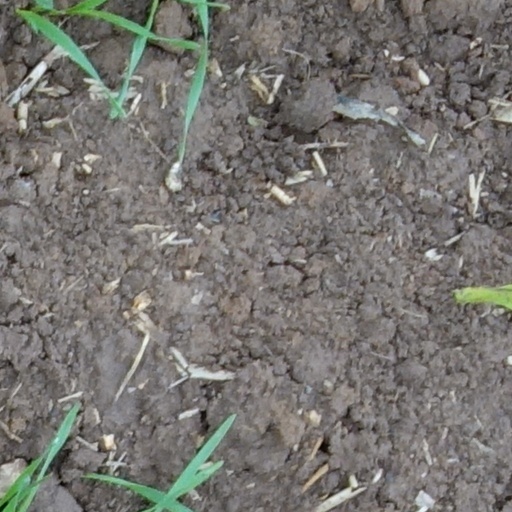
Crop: wheat